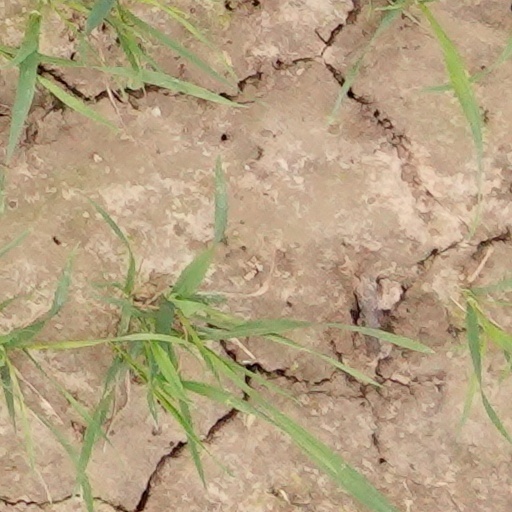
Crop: wheat